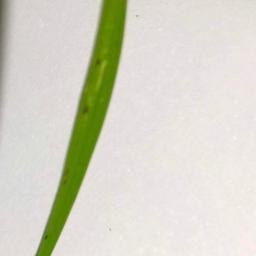
Label: Rice___Brown_Spot